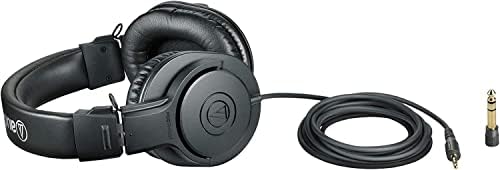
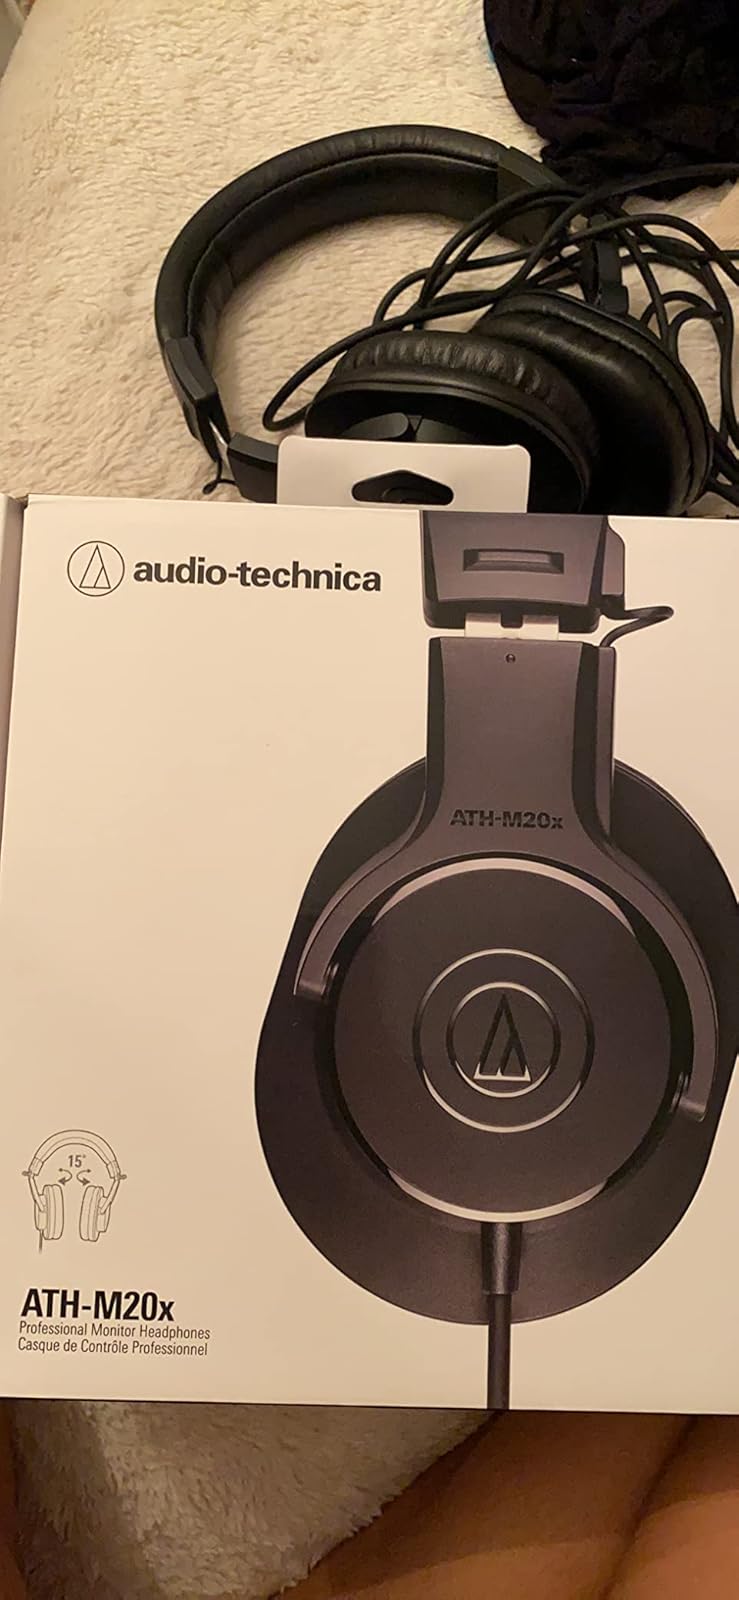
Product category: headphones
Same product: yes